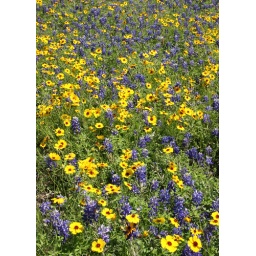
more blues and yellows in a field across the highway from the studio seen in the &amp;quot;Independence, TX&amp;quot; photo.